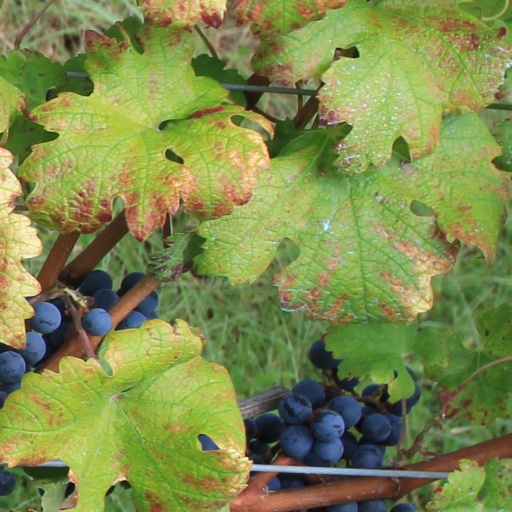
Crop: grape